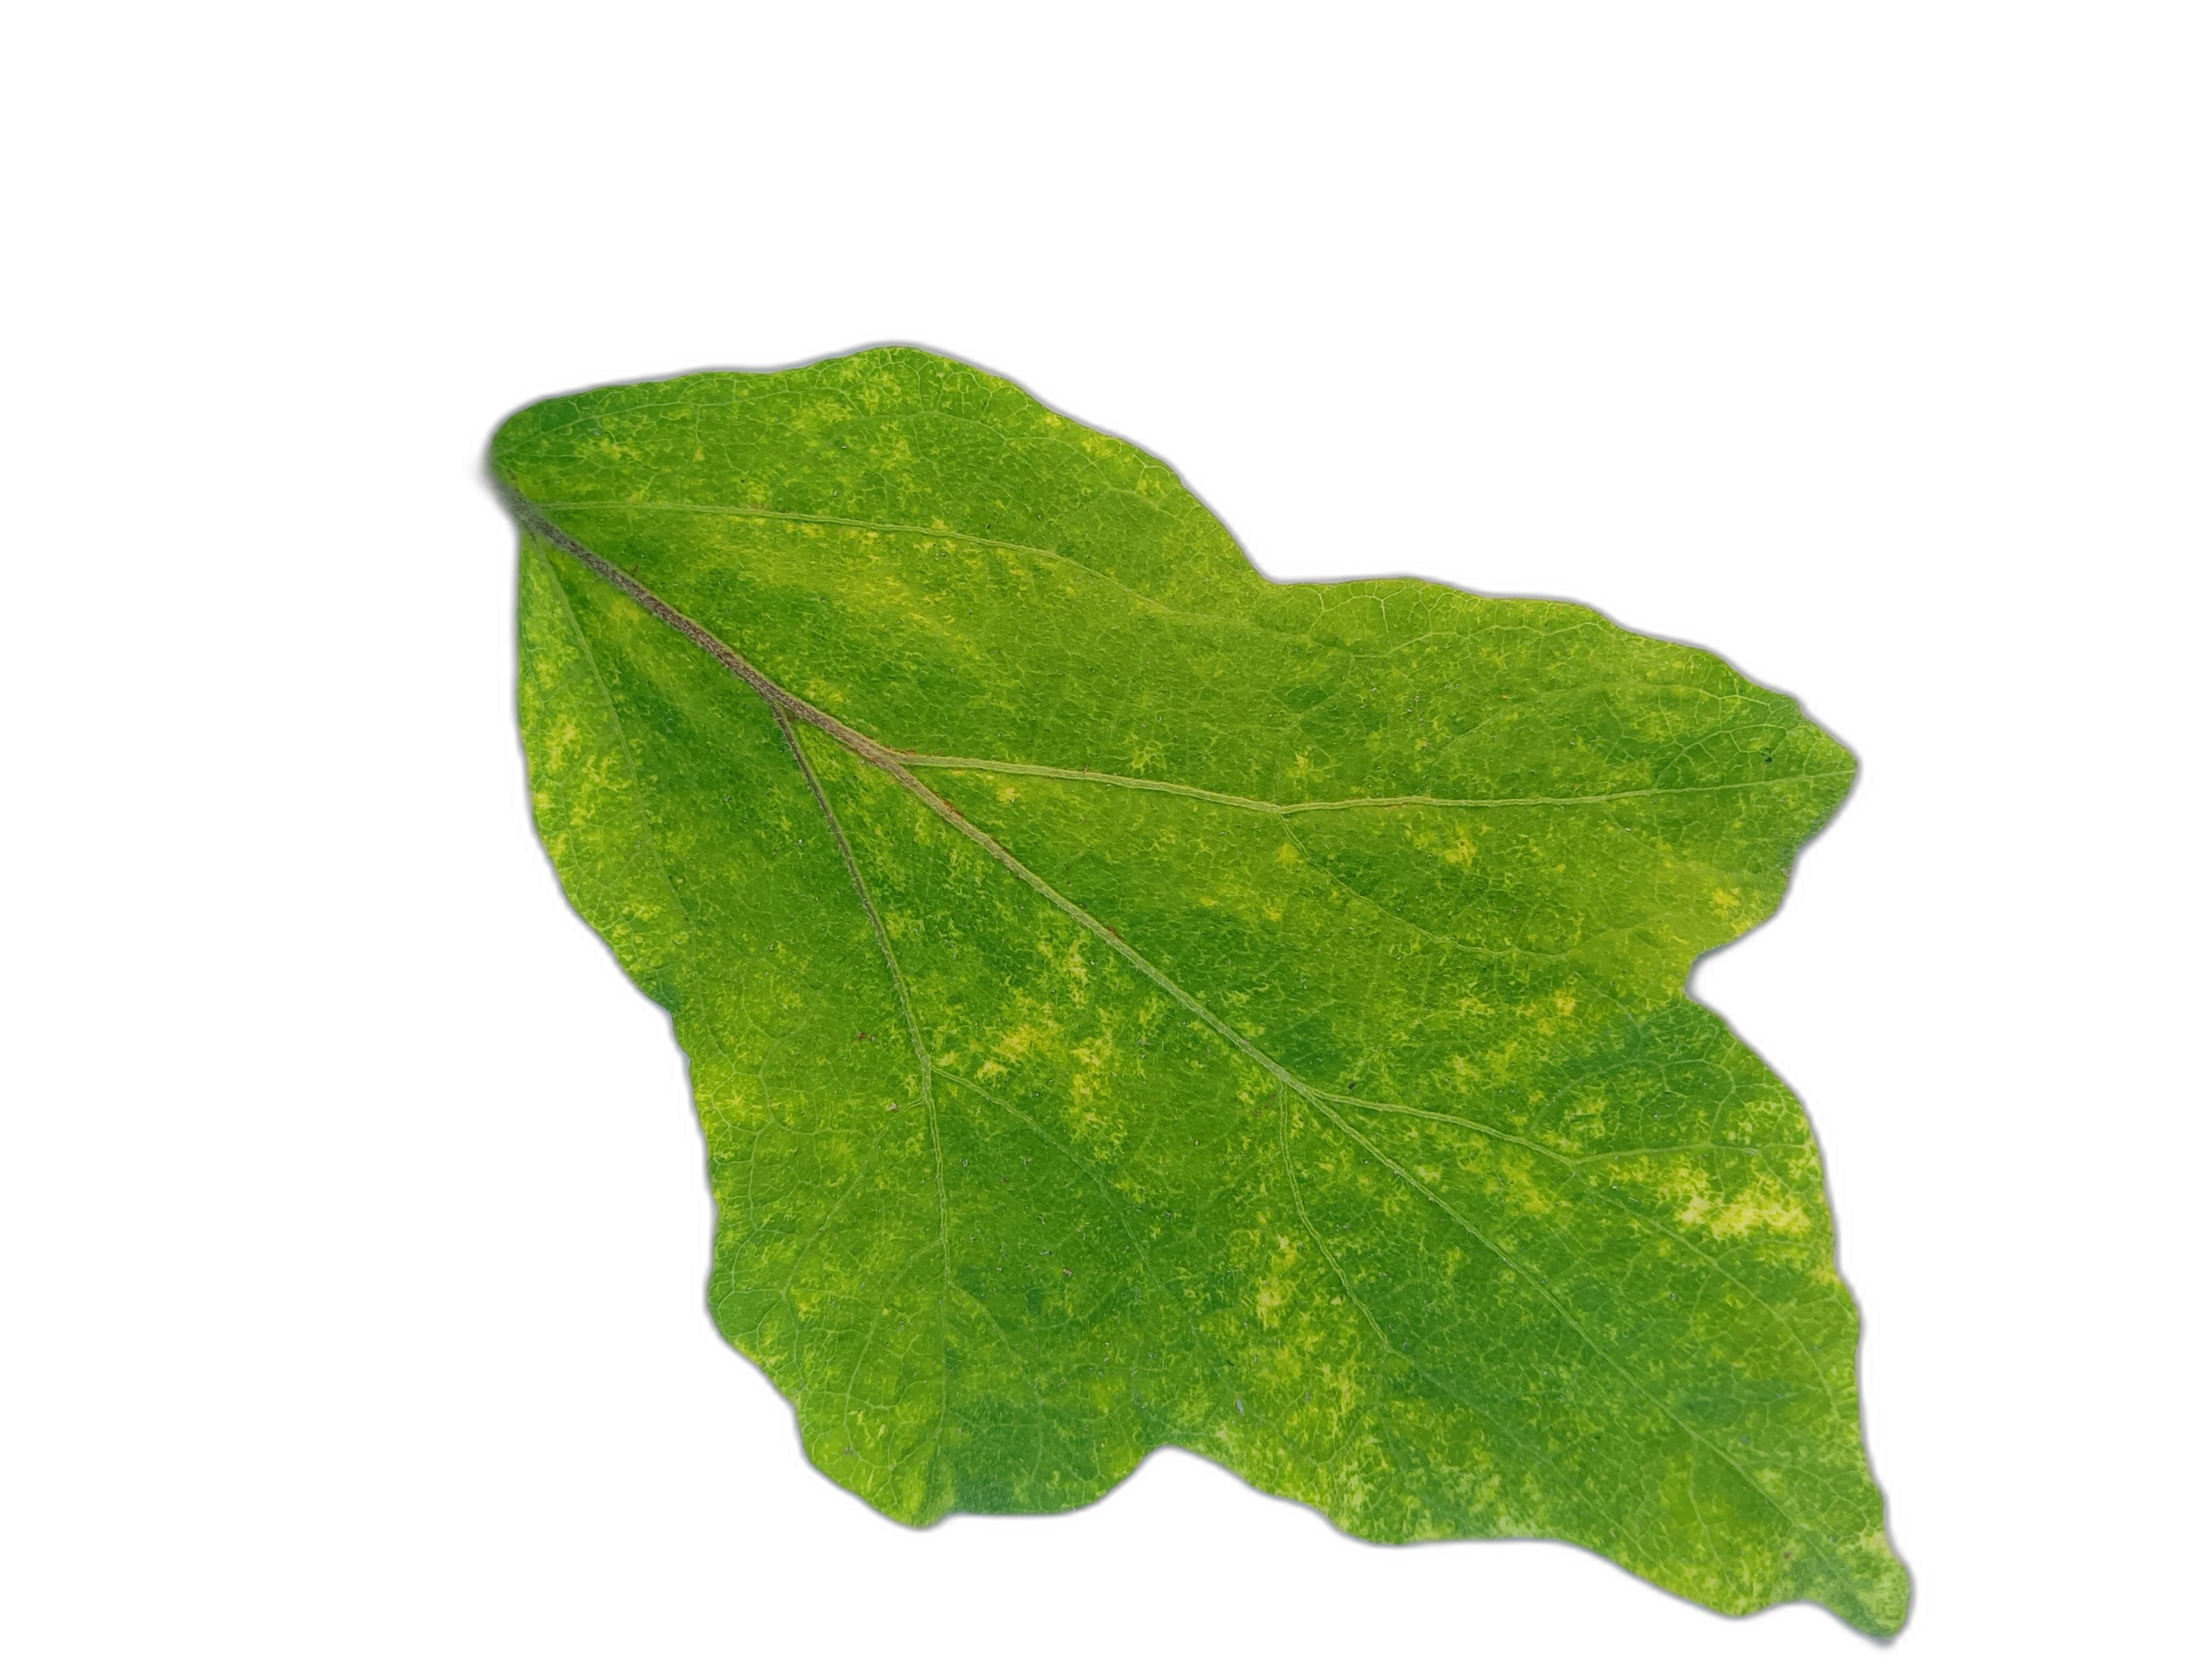
Label: Healthy Leaf